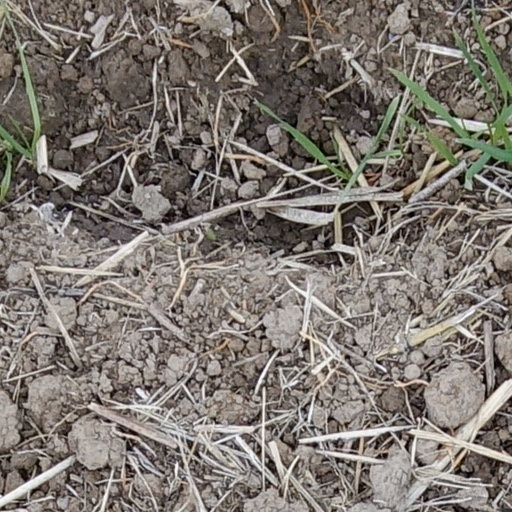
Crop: wheat